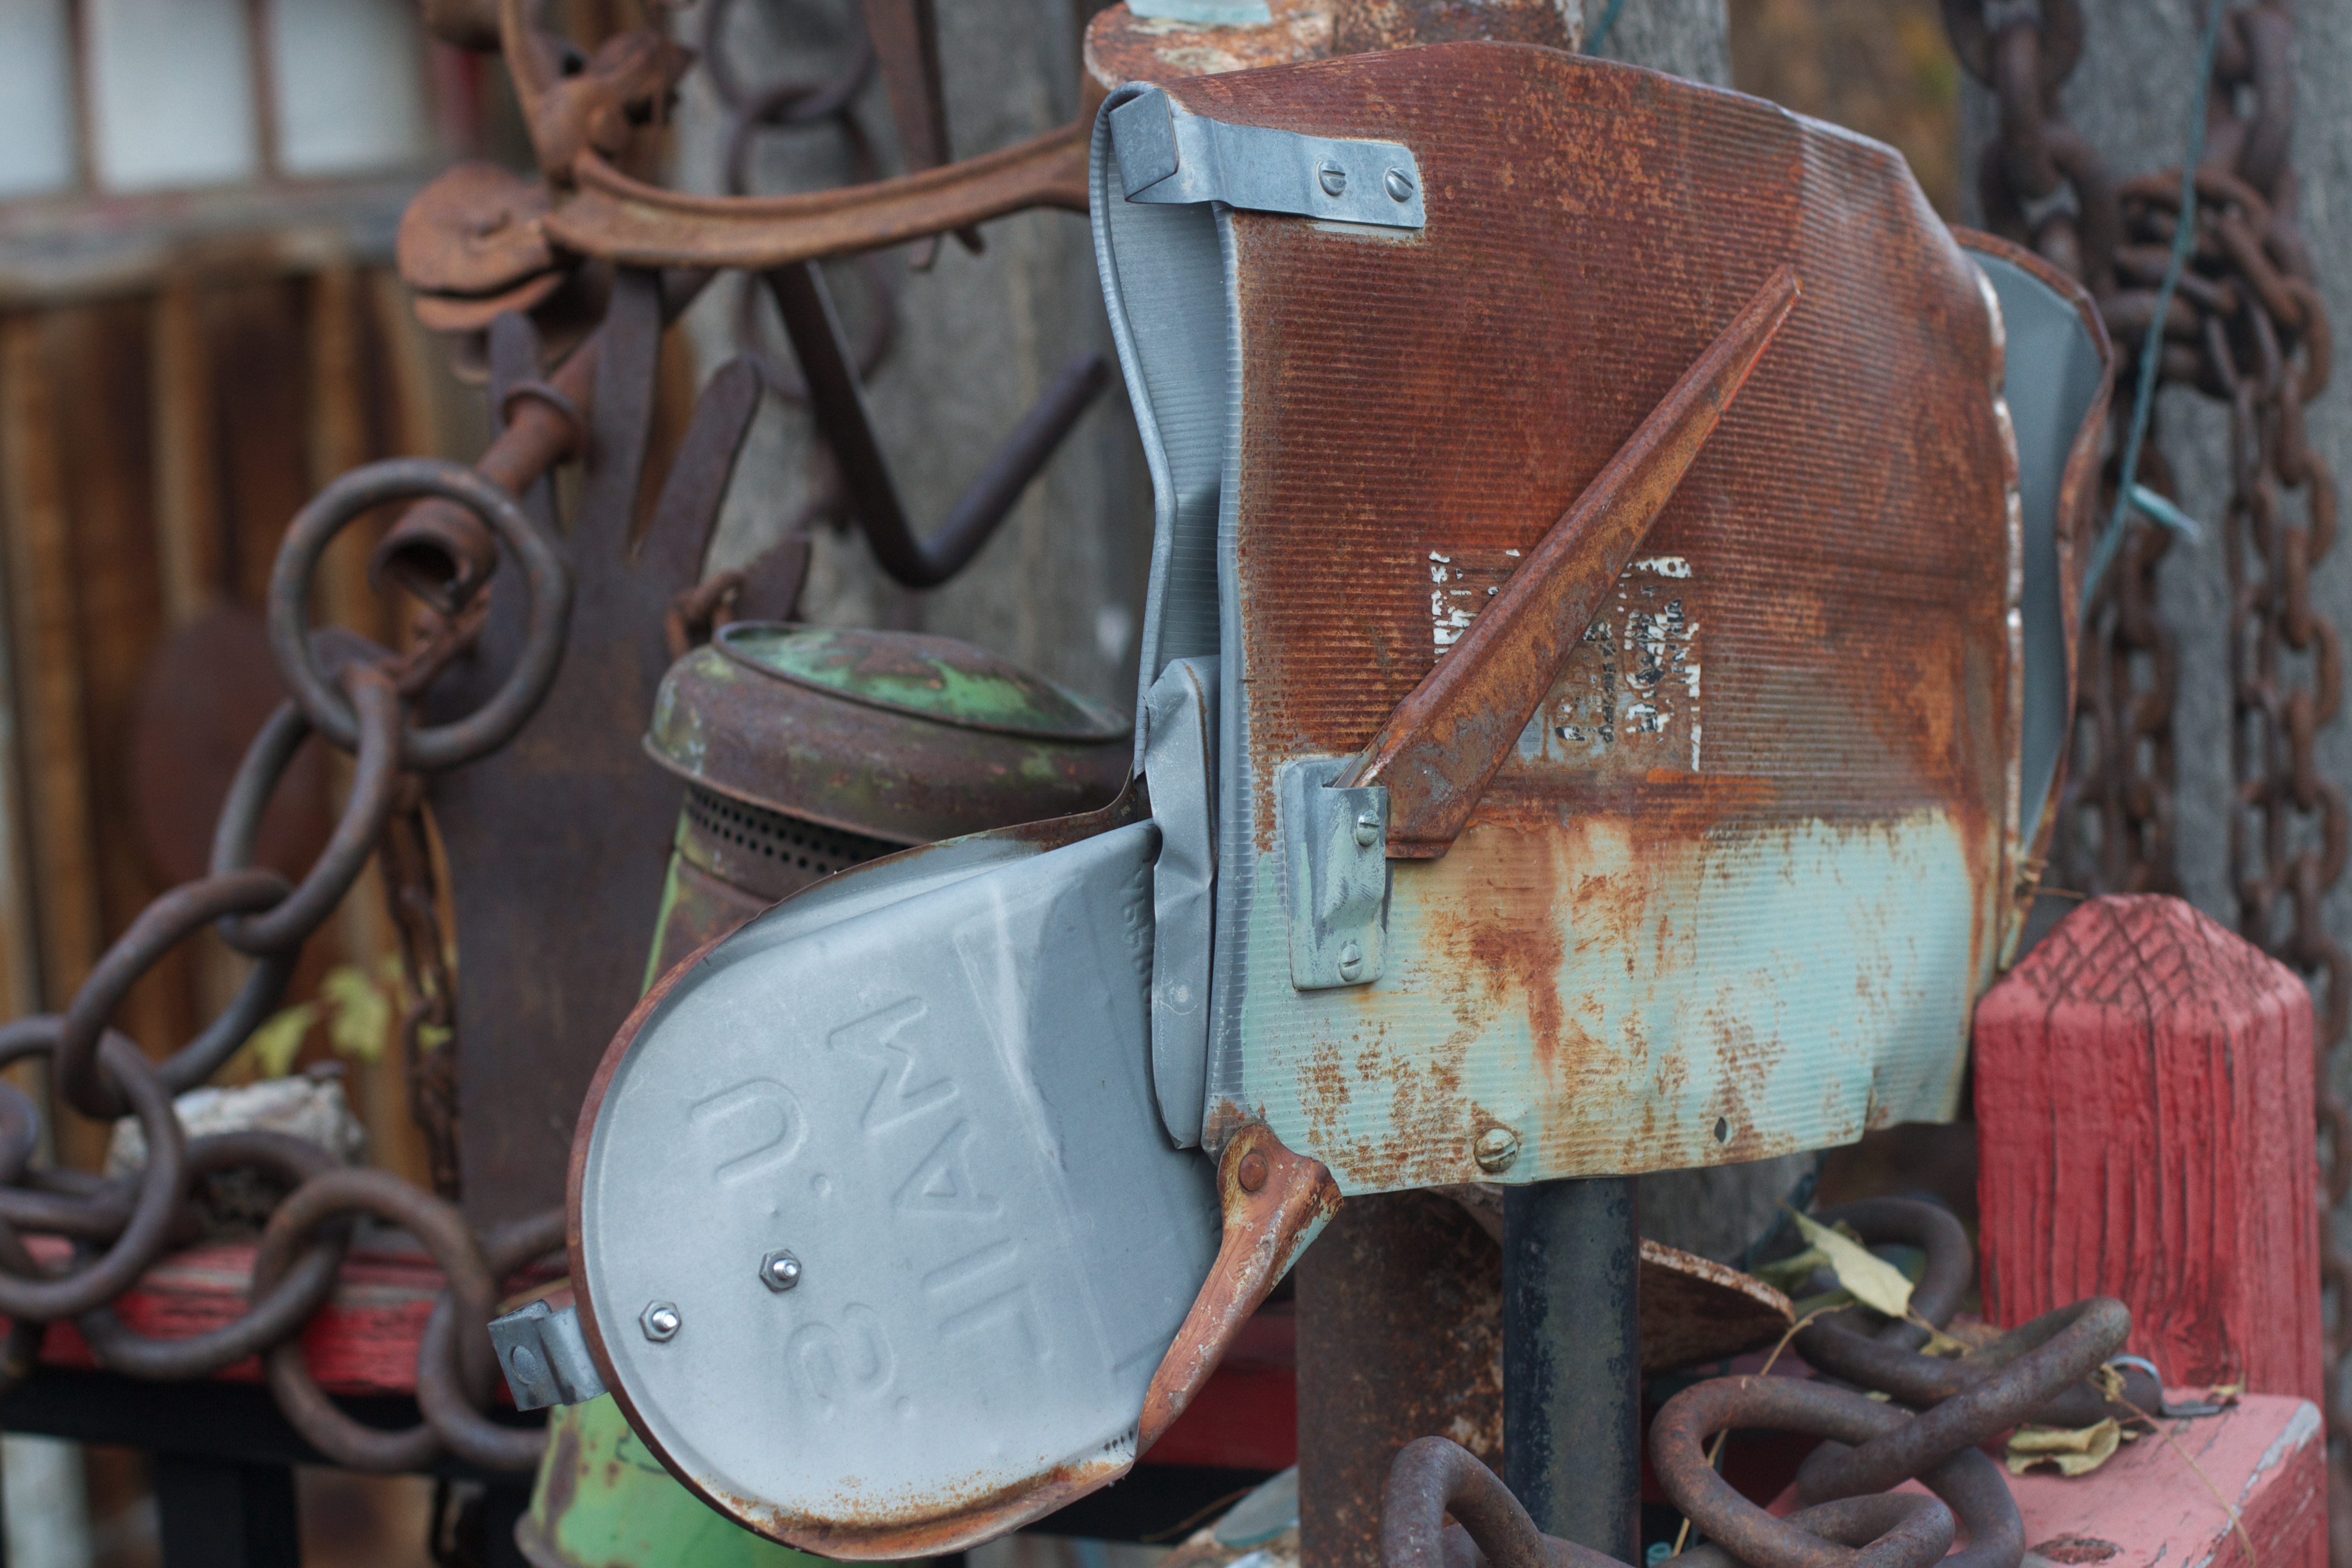
wood, cool image, carving, scrap, man made object